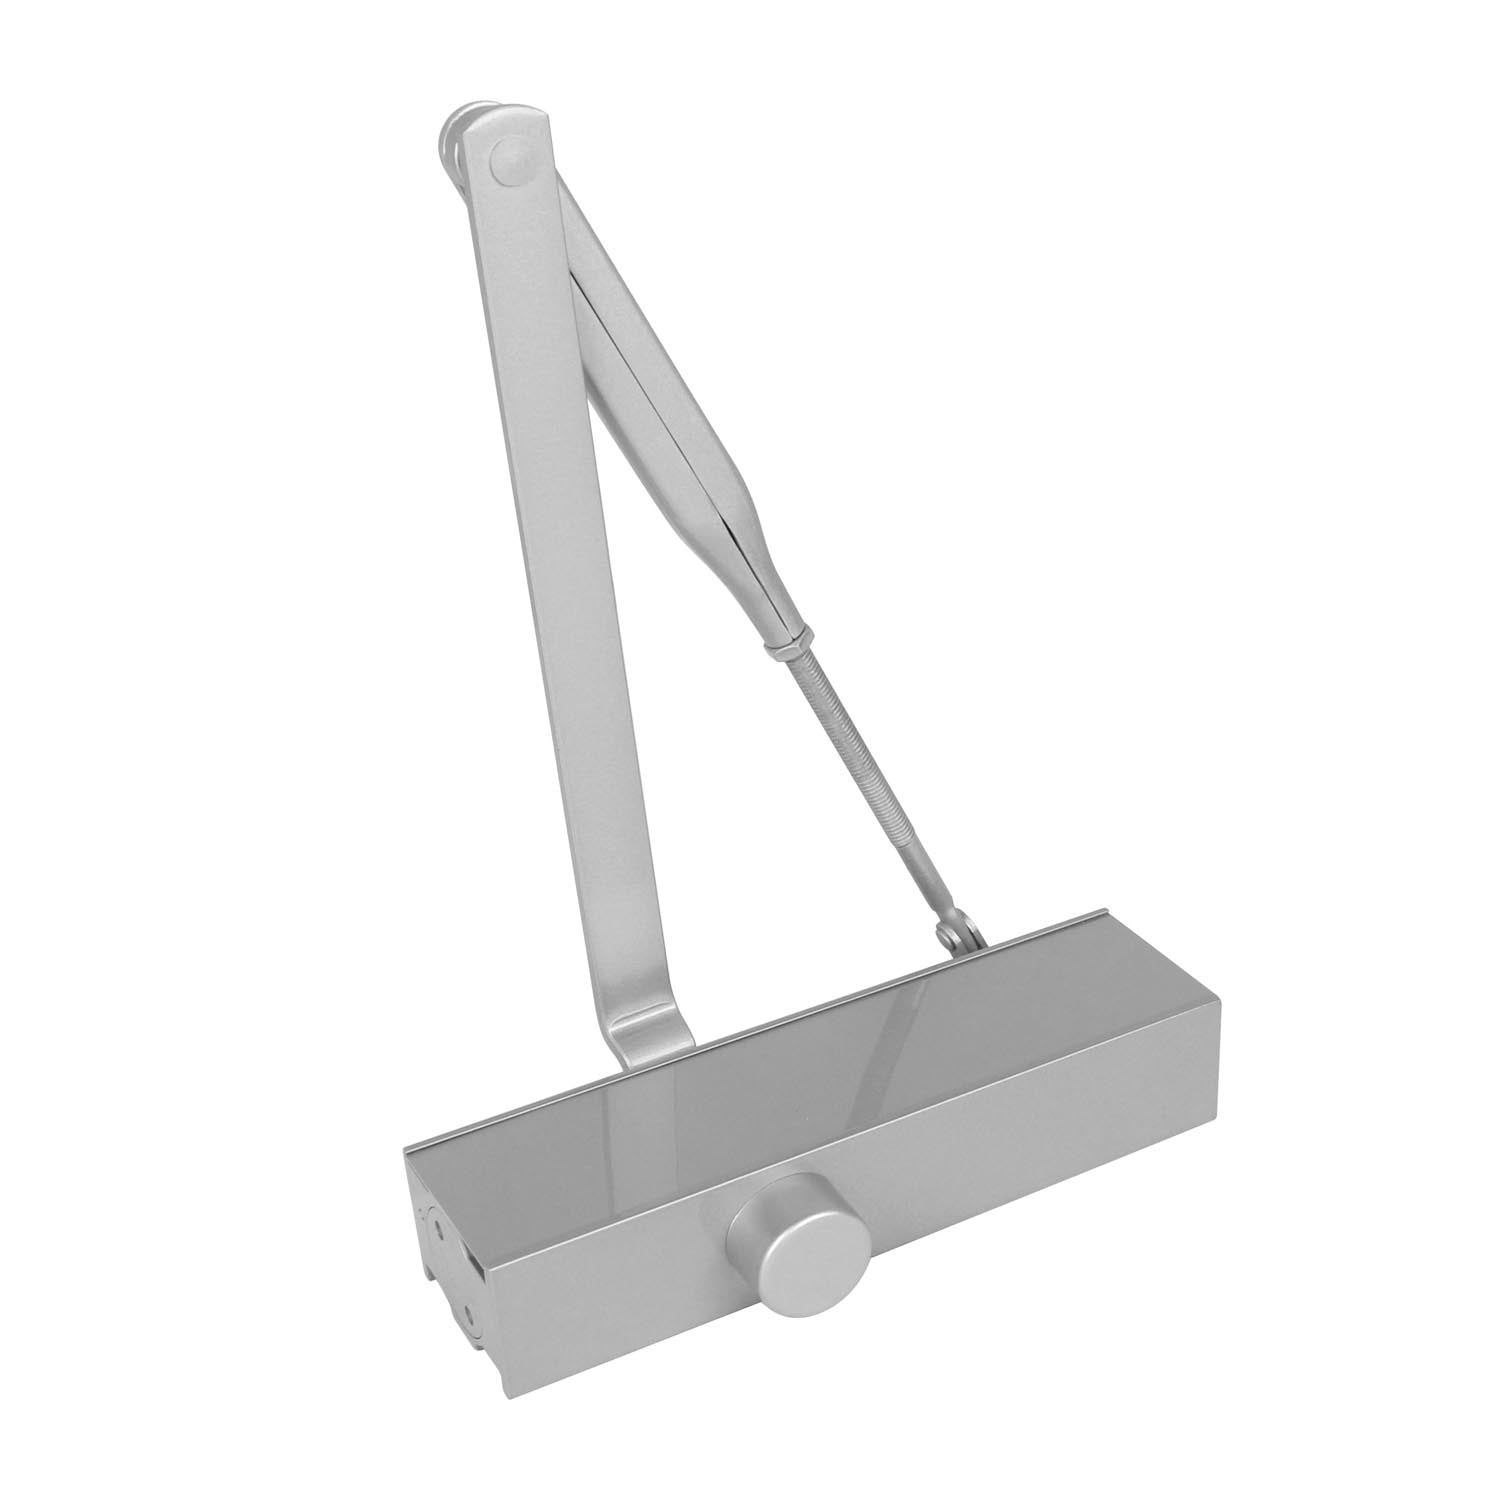
Intersteel Deurdranger met schaararm DR 120
Met een deurdranger zorgt u ervoor dat een deur na opening automatisch weer sluit. De deurdrangers van Intersteel kenmerken zich door een strak design en een hoge kwaliteit. Deze deurdranger type DR120 heeft een standaard schaararm en is geschikt voor toepassing op zowel naar links- als rechtsdraaiende binnendeuren. Deze deurdranger is ingedeeld in sluitkracht klasse 2 – 4, dat betekent dat hij geschikt is voor een deur met een max. gewicht van 80 kg en een max. deurbreedte van 1100 mm. Tot slot is deze deurdranger CE gecertificeerd, dat wil zeggen dat hij voldoet aan de Europese Normen waarin eisen en beproevingsmethoden zijn vastgelegd waaraan deurdrangers moeten voldoen. Deurdranger|Afdekdopje|Schaar/knikarm|Bevestigingsmateriaal voor montage|Montage instructie
Brand: Intersteel
Category: Hardware > Building Materials > Door Hardware > Door Closers